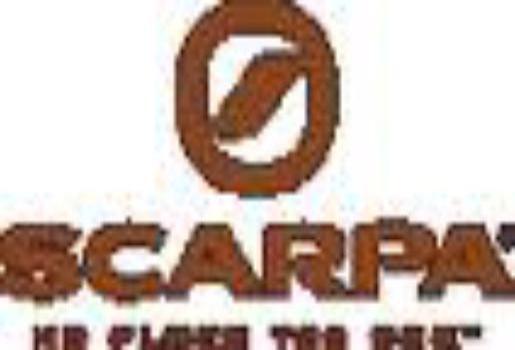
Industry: Clothes